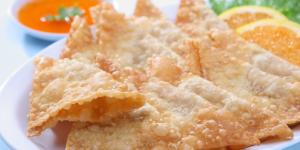
wantan relleno de carne molida